Upper Wardha Dam

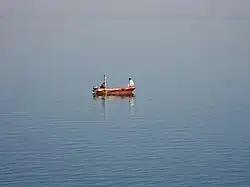
Upper Wardha reservoir

Upper Wardha dam has two sections, the spillway at the central part of the river is flanked by long earthen embankment dams. The height of the masonry dam, which is the spillway, above the lowest foundation is and its length is . The height of the earth dam on both flanks of the spillway is and its total length is . The dam structure has a volume content of 6500 million cubic metres. The gross storage capacity of the reservoir is 786,480,000 cubic metres (27.8 TMC) with the live or effective storage capacity fixed at 614.79 million cubic metres (21.7TMC). The Dead Storage capacity is 171,690,000 cubic metres. Water utilization is planned at 390 million cubic metres. The spillway built in the gorge section of the river, which is long, is a gated structure with 13 radial gates designed to pass the design flood discharge of .